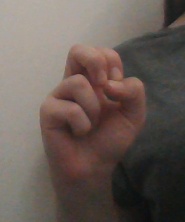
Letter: gaaf